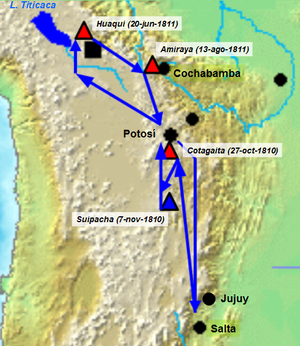
La Révolution de Chuquisaca est le soulèvement populaire survenu le 25 mai 1809 dans la ville de Chuquisaca, sise alors dans la vice-royauté du Río de la Plata. La Real Audiencia de Charcas, avec l’appui des milieux indépendantistes et du collège des docteurs de l’université, destituèrent le gouverneur en place et formèrent leur propre comité local de gouvernement. Ce mouvement de rébellion se produisit dans un contexte de flottement politique consécutif à l’occupation par les troupes napoléonniennes d’une partie de la métropole espagnole ; la mise en détention de la famille royale par la France avait déterminé la création en Espagne de diverses juntes prétendant régner sur les territoires d’outre-mer au nom du souverain déchu.
La bataille de Huaqui eut lieu le 20 juin 1811, en Bolivie, près du Río Desaguadero, au cours des guerres d'indépendance en Amérique du Sud. Les troupes des Provinces-Unies du Río de la Plata y furent défaites par les royalistes espagnols commandés par le général José Manuel de Goyeneche y Barreda. L'armée argentine dut se retirer du Haut-Pérou et ses deux commandants furent démis de leurs fonctions et remplacés par le général Manuel Belgrano, qui réorganisa l'armée et la prépara à arrêter la contre-offensive espagnole dans le nord de l'Argentine.